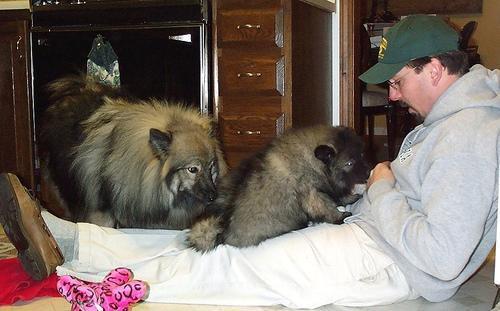
keeshond